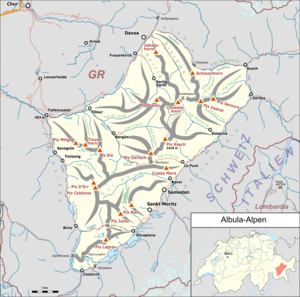
La chaîne de l'Albula est un massif des Alpes orientales centrales. Il s'élève intégralement en Suisse. Il tient son nom d'une vallée qui prend sa source au sein du massif et qui s'écoule en direction du nord-ouest.